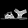
Label: Sandal